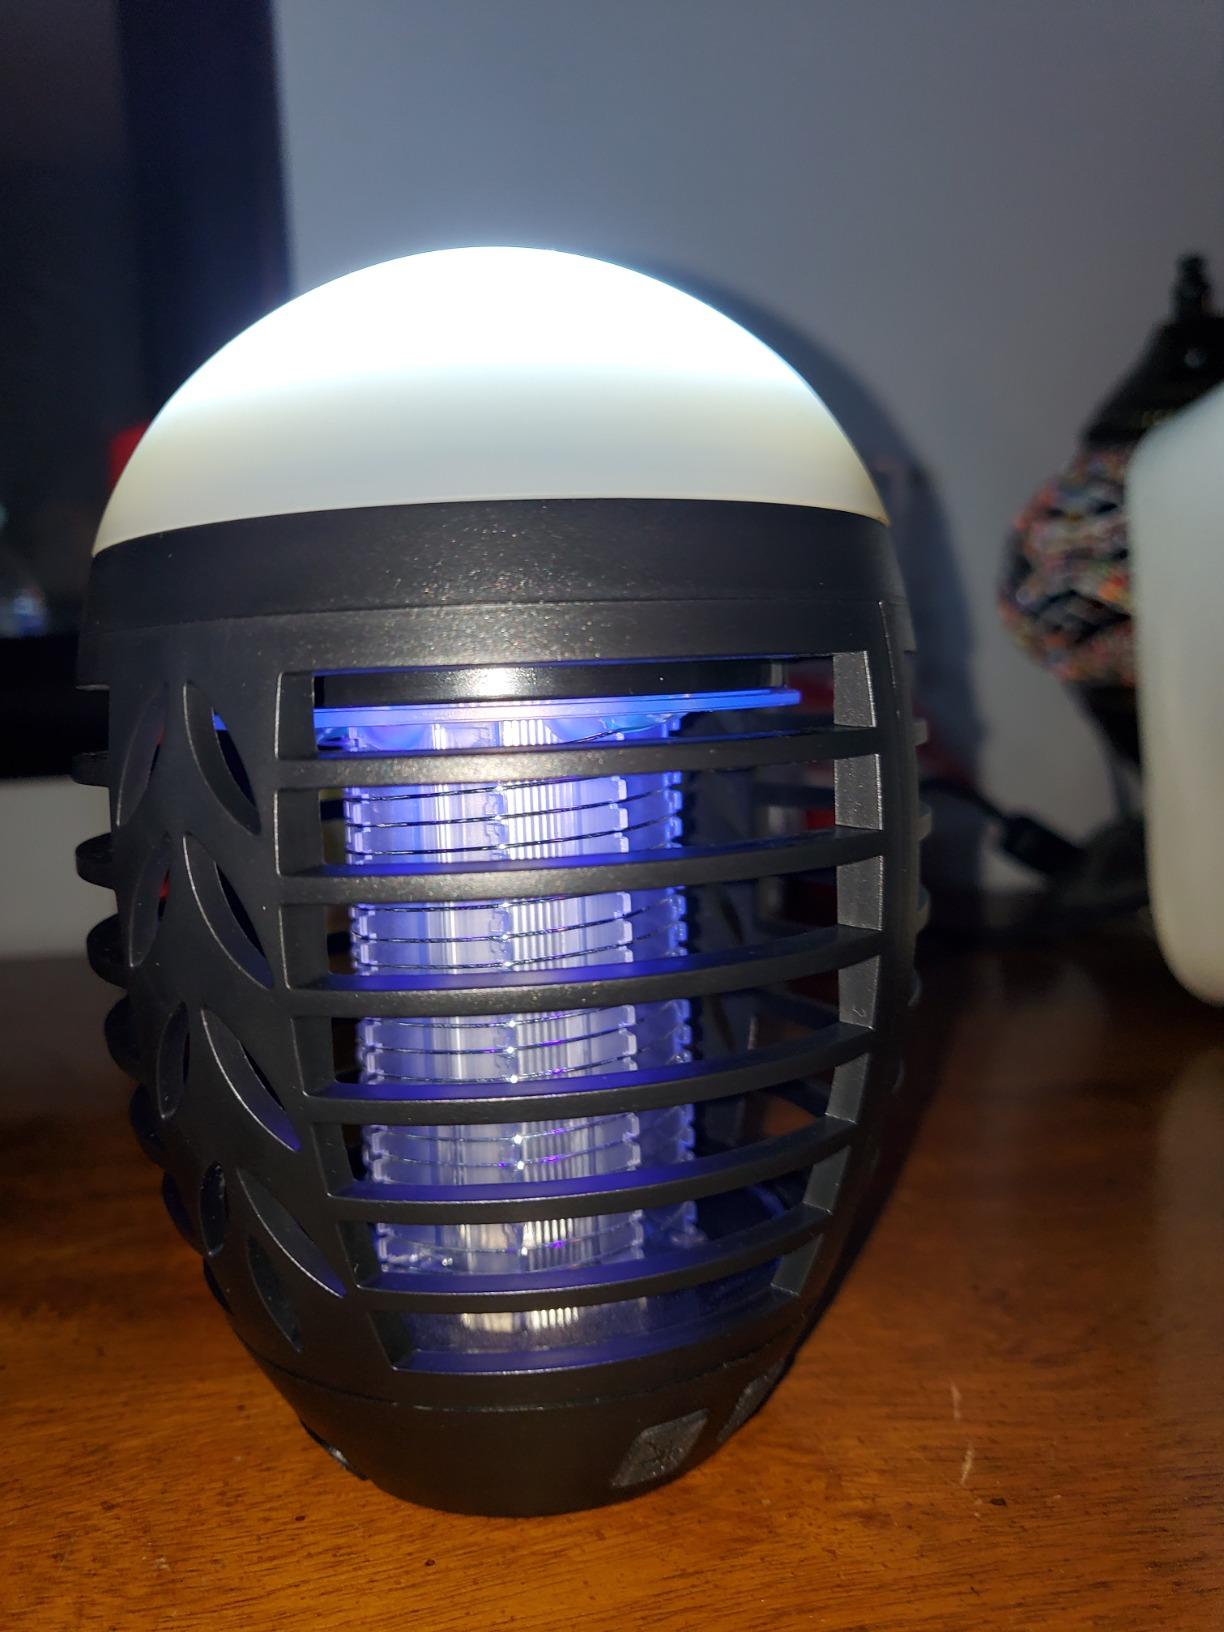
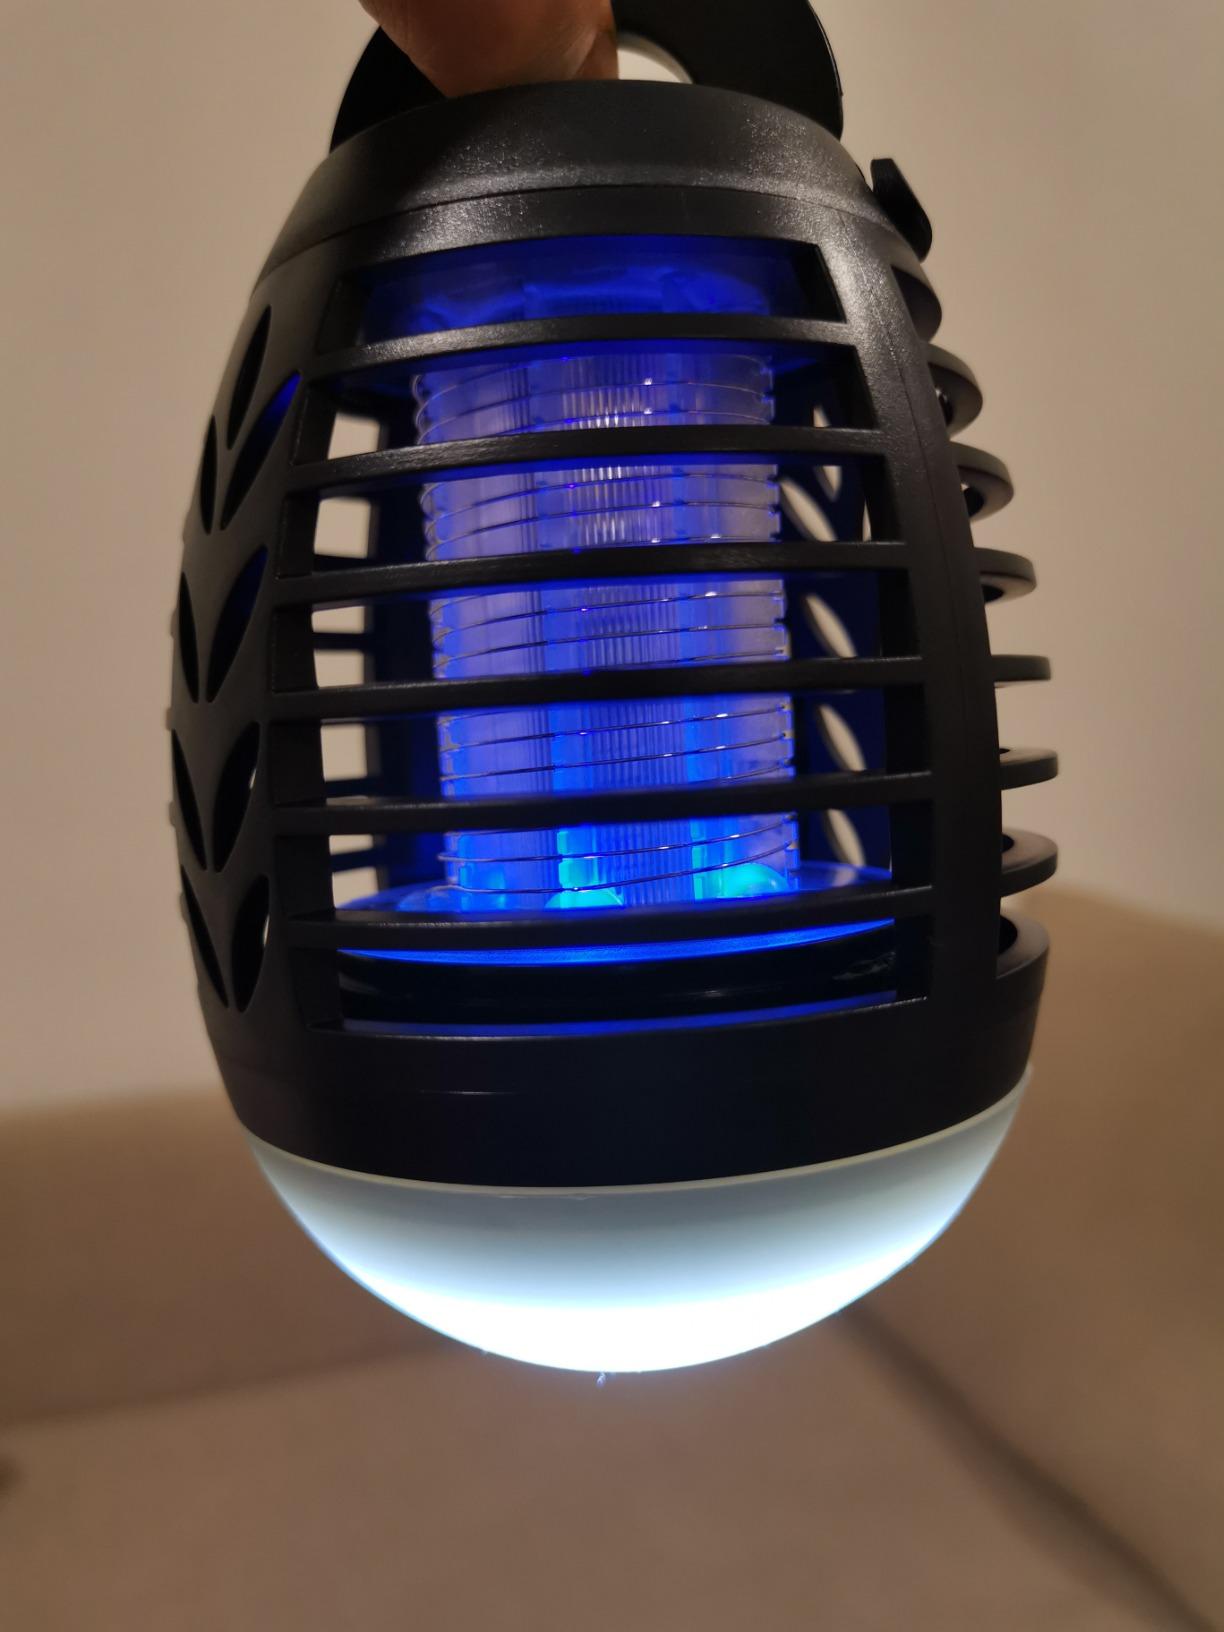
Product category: lantern
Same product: yes